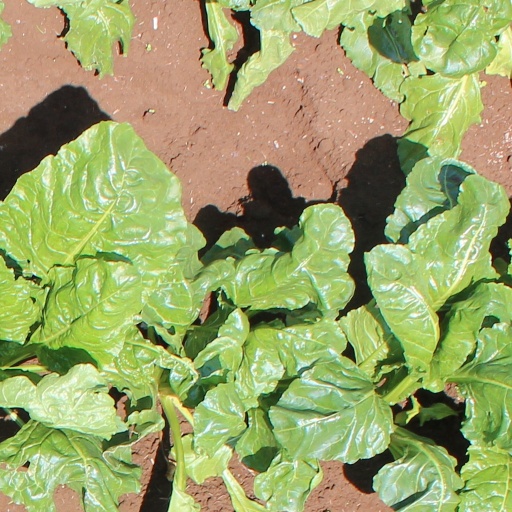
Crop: sugar beet